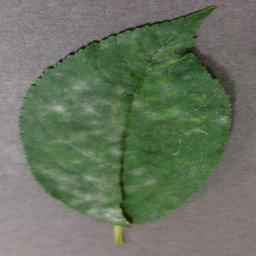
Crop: cherry
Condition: (including_sour)_powdery_mildew